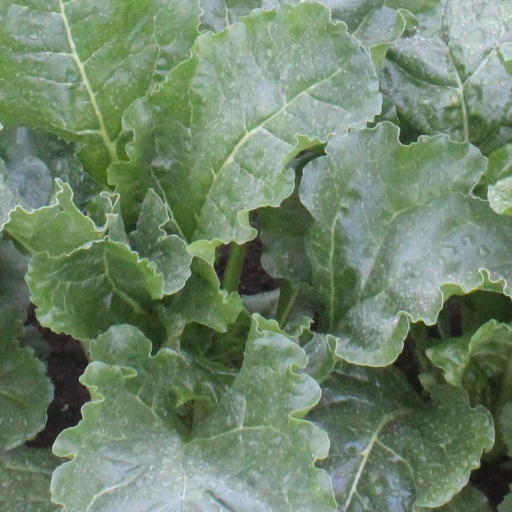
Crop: sugar beet